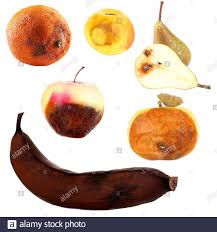
Waste category: biological